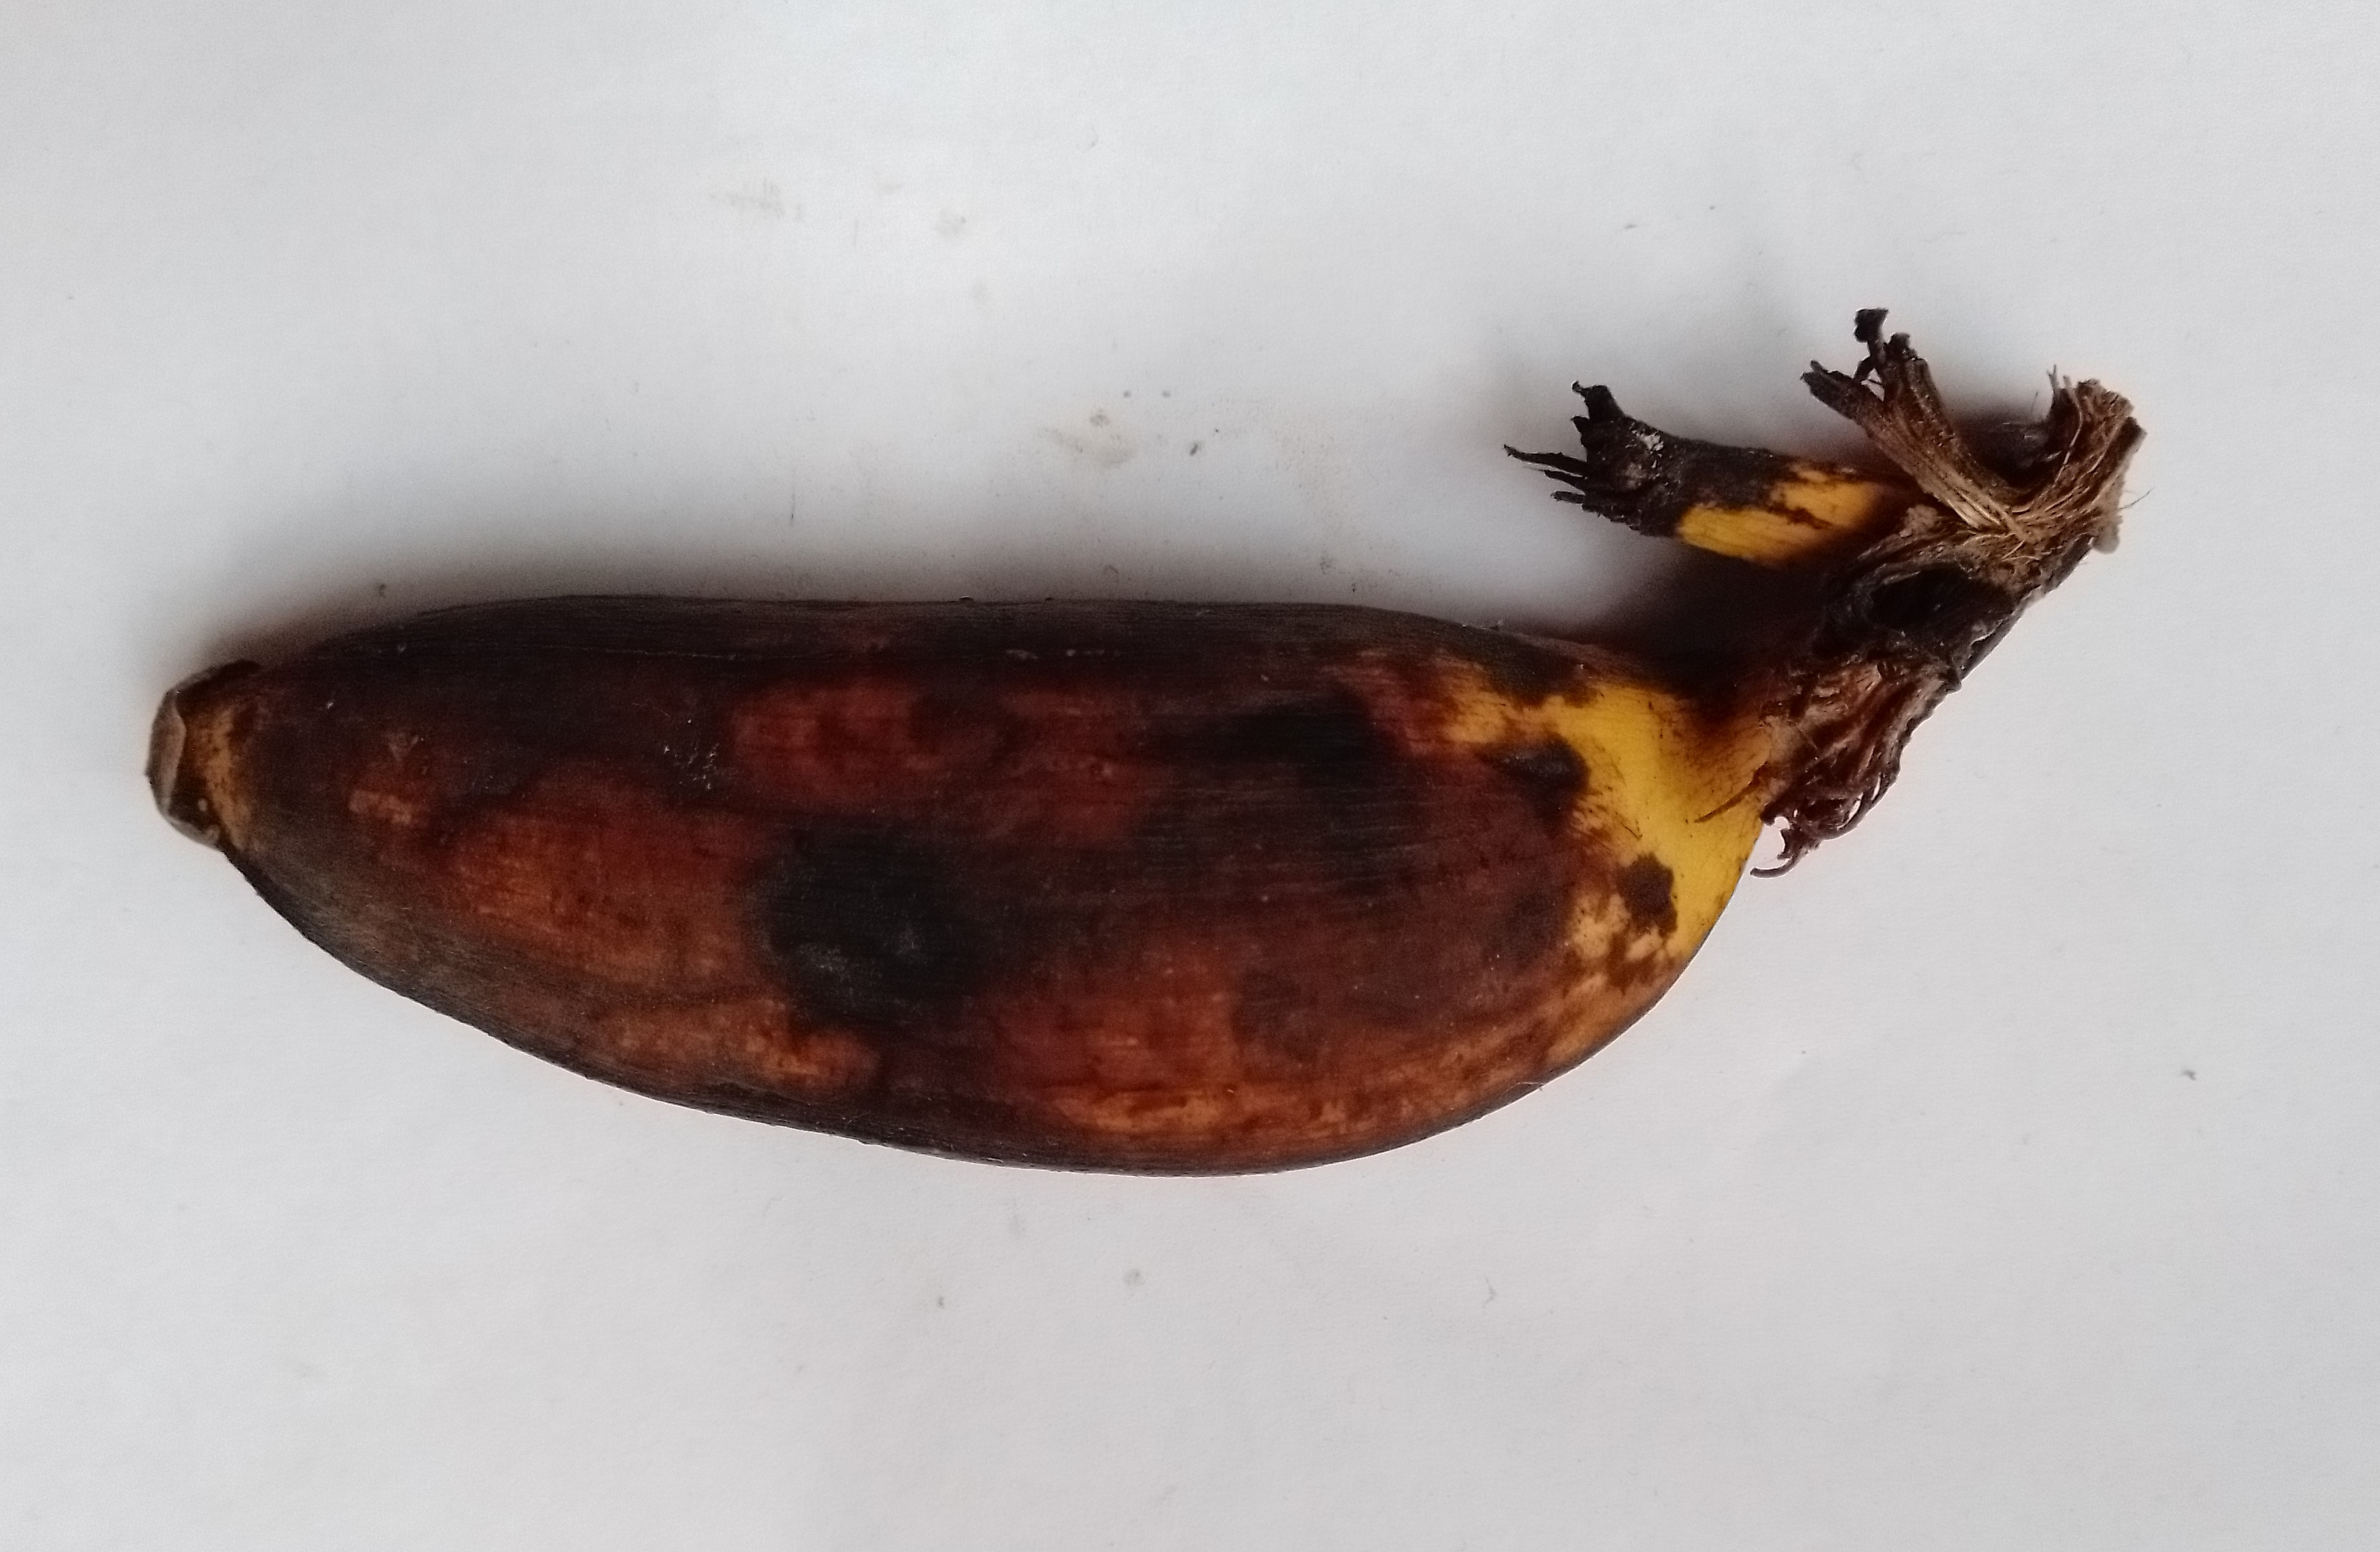
Fruit: banana
Condition: rotten